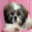
Label: dog